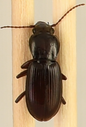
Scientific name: Pterostichus restrictus
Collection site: Niwot Ridge NEON (NIWO), plot NIWO_001